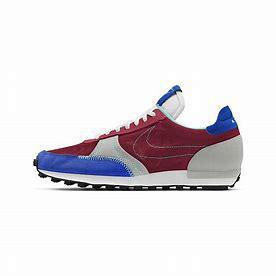
Brand: Nike
Model: Dbreak Type